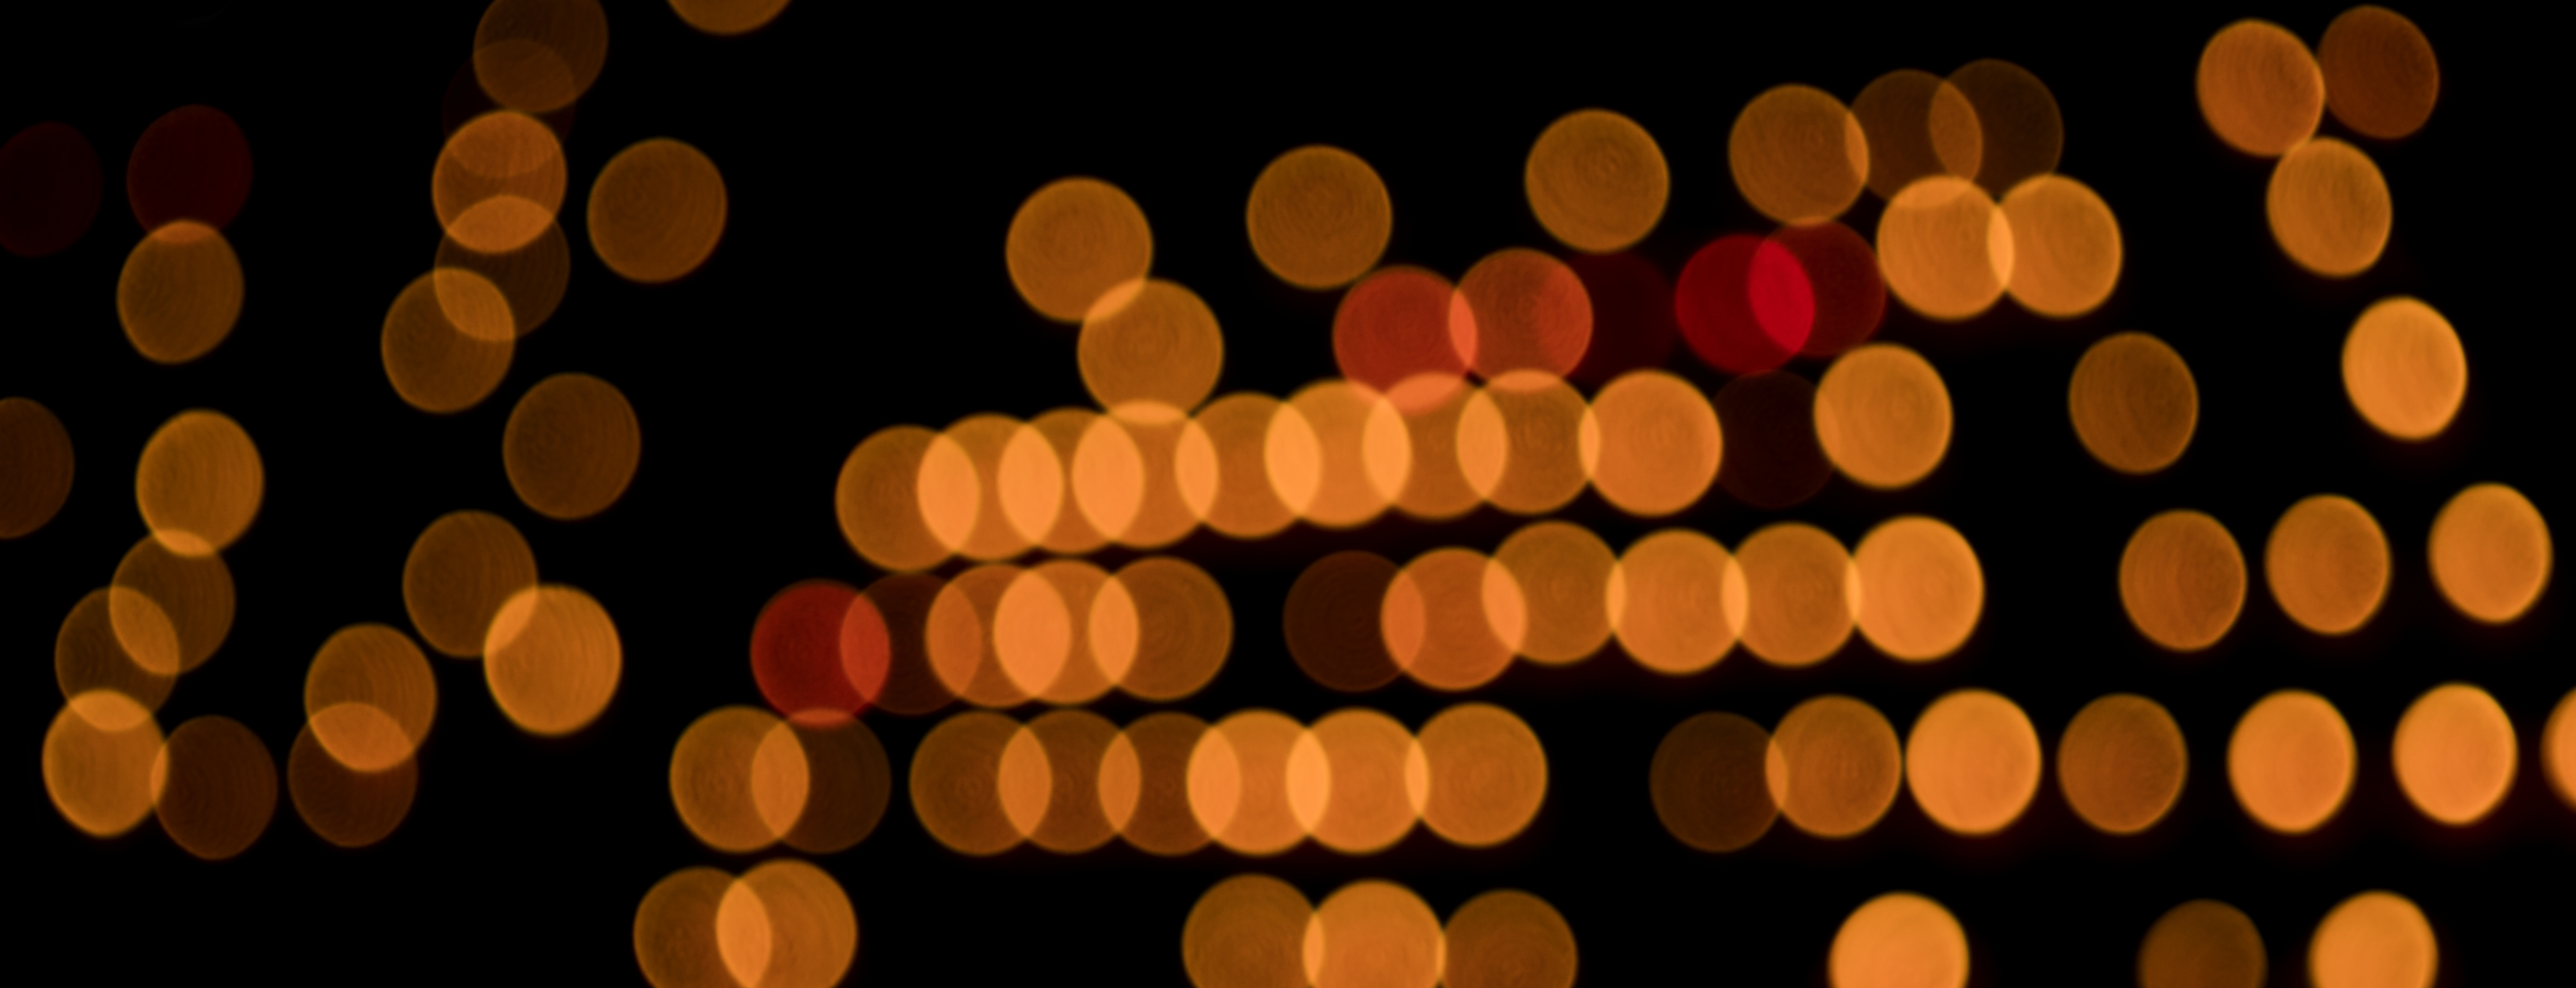
orange, font, lighting, computer wallpaper, night, darkness, circle, pattern